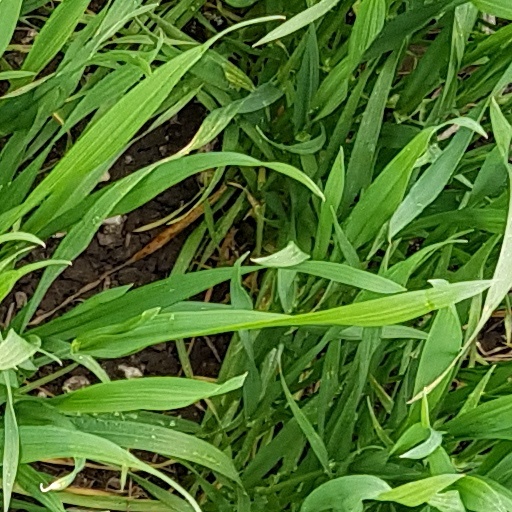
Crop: wheat